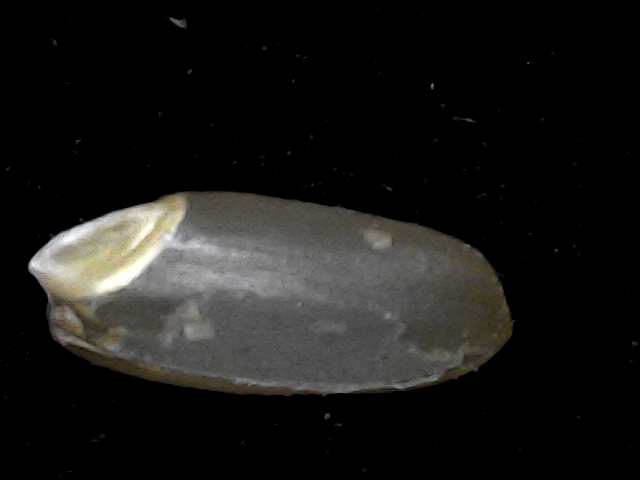
Rice variety: BD76